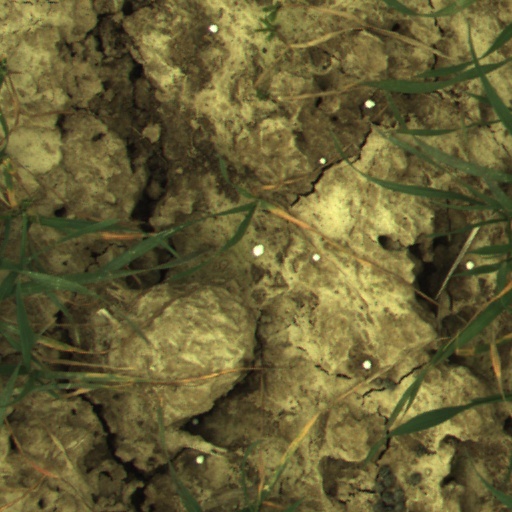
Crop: wheat